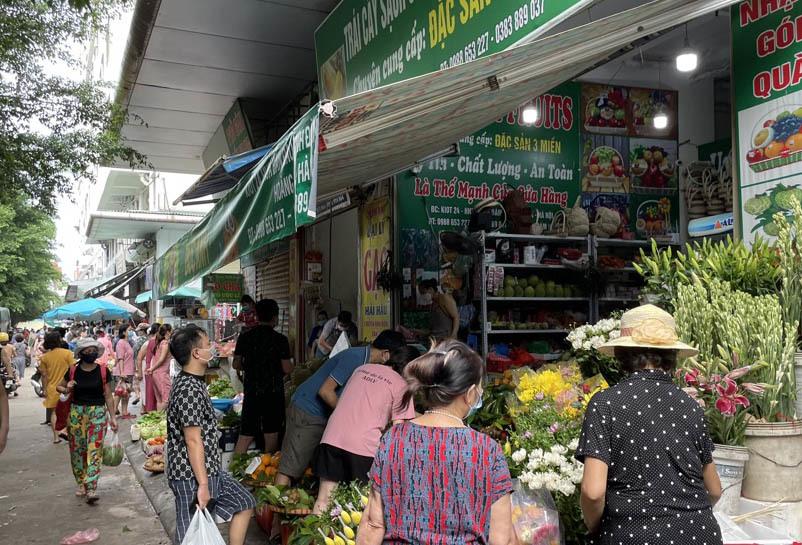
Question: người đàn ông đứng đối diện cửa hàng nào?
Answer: cửa hàng bán trái cây, rau, củ, quả